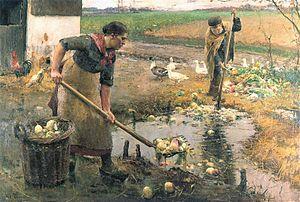
La laveuse de navets
Le naturalisme est un terme qui, au XIXᵉ siècle, en peinture comme en littérature, a désigné un mouvement artistique en Occident, approximativement compris entre 1880 et 1900, faisant suite au réalisme pictural qui a mis très longtemps à convaincre critiques et publics. Il en reprend partiellement les traits, en accordant, comme chez Gustave Courbet, une importance primordiale au motif, à la nature perçue telle quelle, au monde paysan, plutôt qu'à des scènes historiques, mythologiques ou religieuses figées par les canons académiques. Il prend position en faveur du peuple et du monde ouvrier, qui jusque-là échappaient à la représentation. Ce mouvement, marqué par le développement de la photographie, la médecine, les sciences exactes, l'histoire sociale, pratique, dans sa forme, soit à la manière académique, comme celle de Jean-Léon Gérôme, soit emprunte certains effets picturaux aux impressionnistes, dont elle hérite aussi. Une part importante du mouvement naturaliste illustre la perspective darwinienne de la vie et la croyance en la futilité des efforts de l'Homme face à la puissance de la Nature.